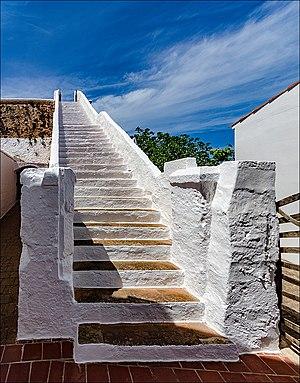
Es Mercadal, en catalan et officiellement, est une commune d'Espagne de l'île de Minorque dans la communauté autonome des Îles Baléares. Elle est située à 21 km de Maó, au centre géographique de l'île.